Reformation in the Kingdom of Hungary

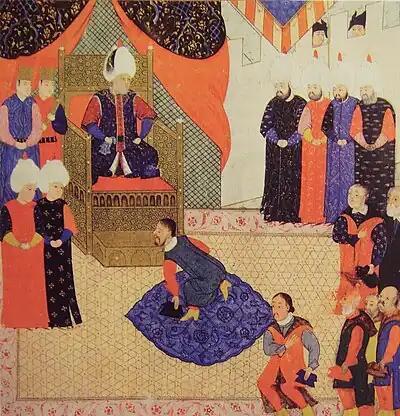
King John Sigismund Zápolya pays homage to the Ottoman Sultan Suleiman the Magnificent at Zemun on 29 June 1566.

Religious innovations continued in eastern Hungary and the most radical preachers started to openly reject the dogma of Trinity early in the 1560s. One of them, Tamás Arany was banned from Debrecen by Péter Melius. Giorgio Biandrata stated that all discussions about Christ's nature are unbiblical because God did not want to reveal all theological secrets to humankind. He recognized that the Reformed congregations' autonomy facilitated the spread of radical views and convinced Ferenc Dávid to abandon trinitarian theology. Dávid endorsed a radical theology, but he did not embrace most radical reformers' political activism. In his publication of texts from Servetus's works, Dávid emphasized Christ's poverty, but also stated that Christ's example should be followed "to the extent that it was possible to do so". The Kolozsvár magistrates appreciated Dávid's social conservativism and ordered the local pastors to comply with Dávid's teaching. Between 1566 and 1570, Kolozsvár became predominantly antitrinitarian, with repressed Reformed and Catholic minority communities.